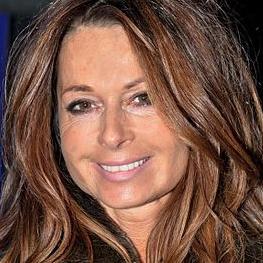
Age: 46